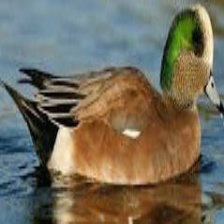
Species: AMERICAN WIGEON
Scientific name: MARECA AMERICANA
ImageNet parent category: drake